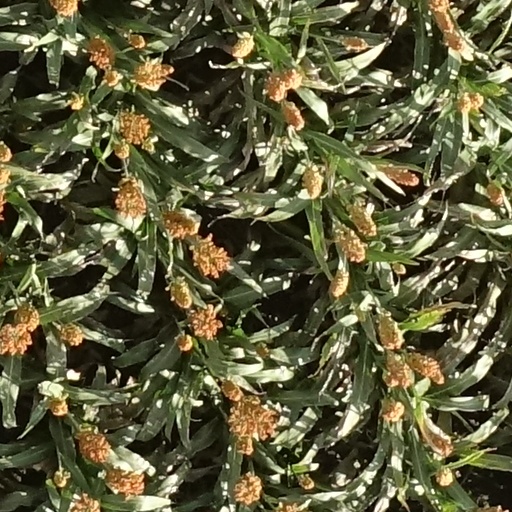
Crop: sorghum